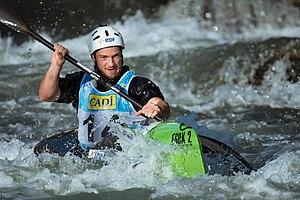
Hugues Moret durant le championnat du monde 2019 de canoë de descente à La Seu d'Urgell, Espagne.